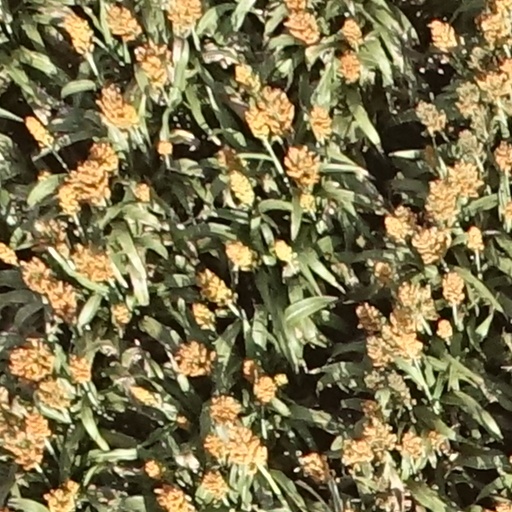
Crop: sorghum